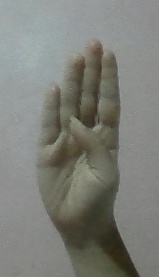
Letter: kaaf